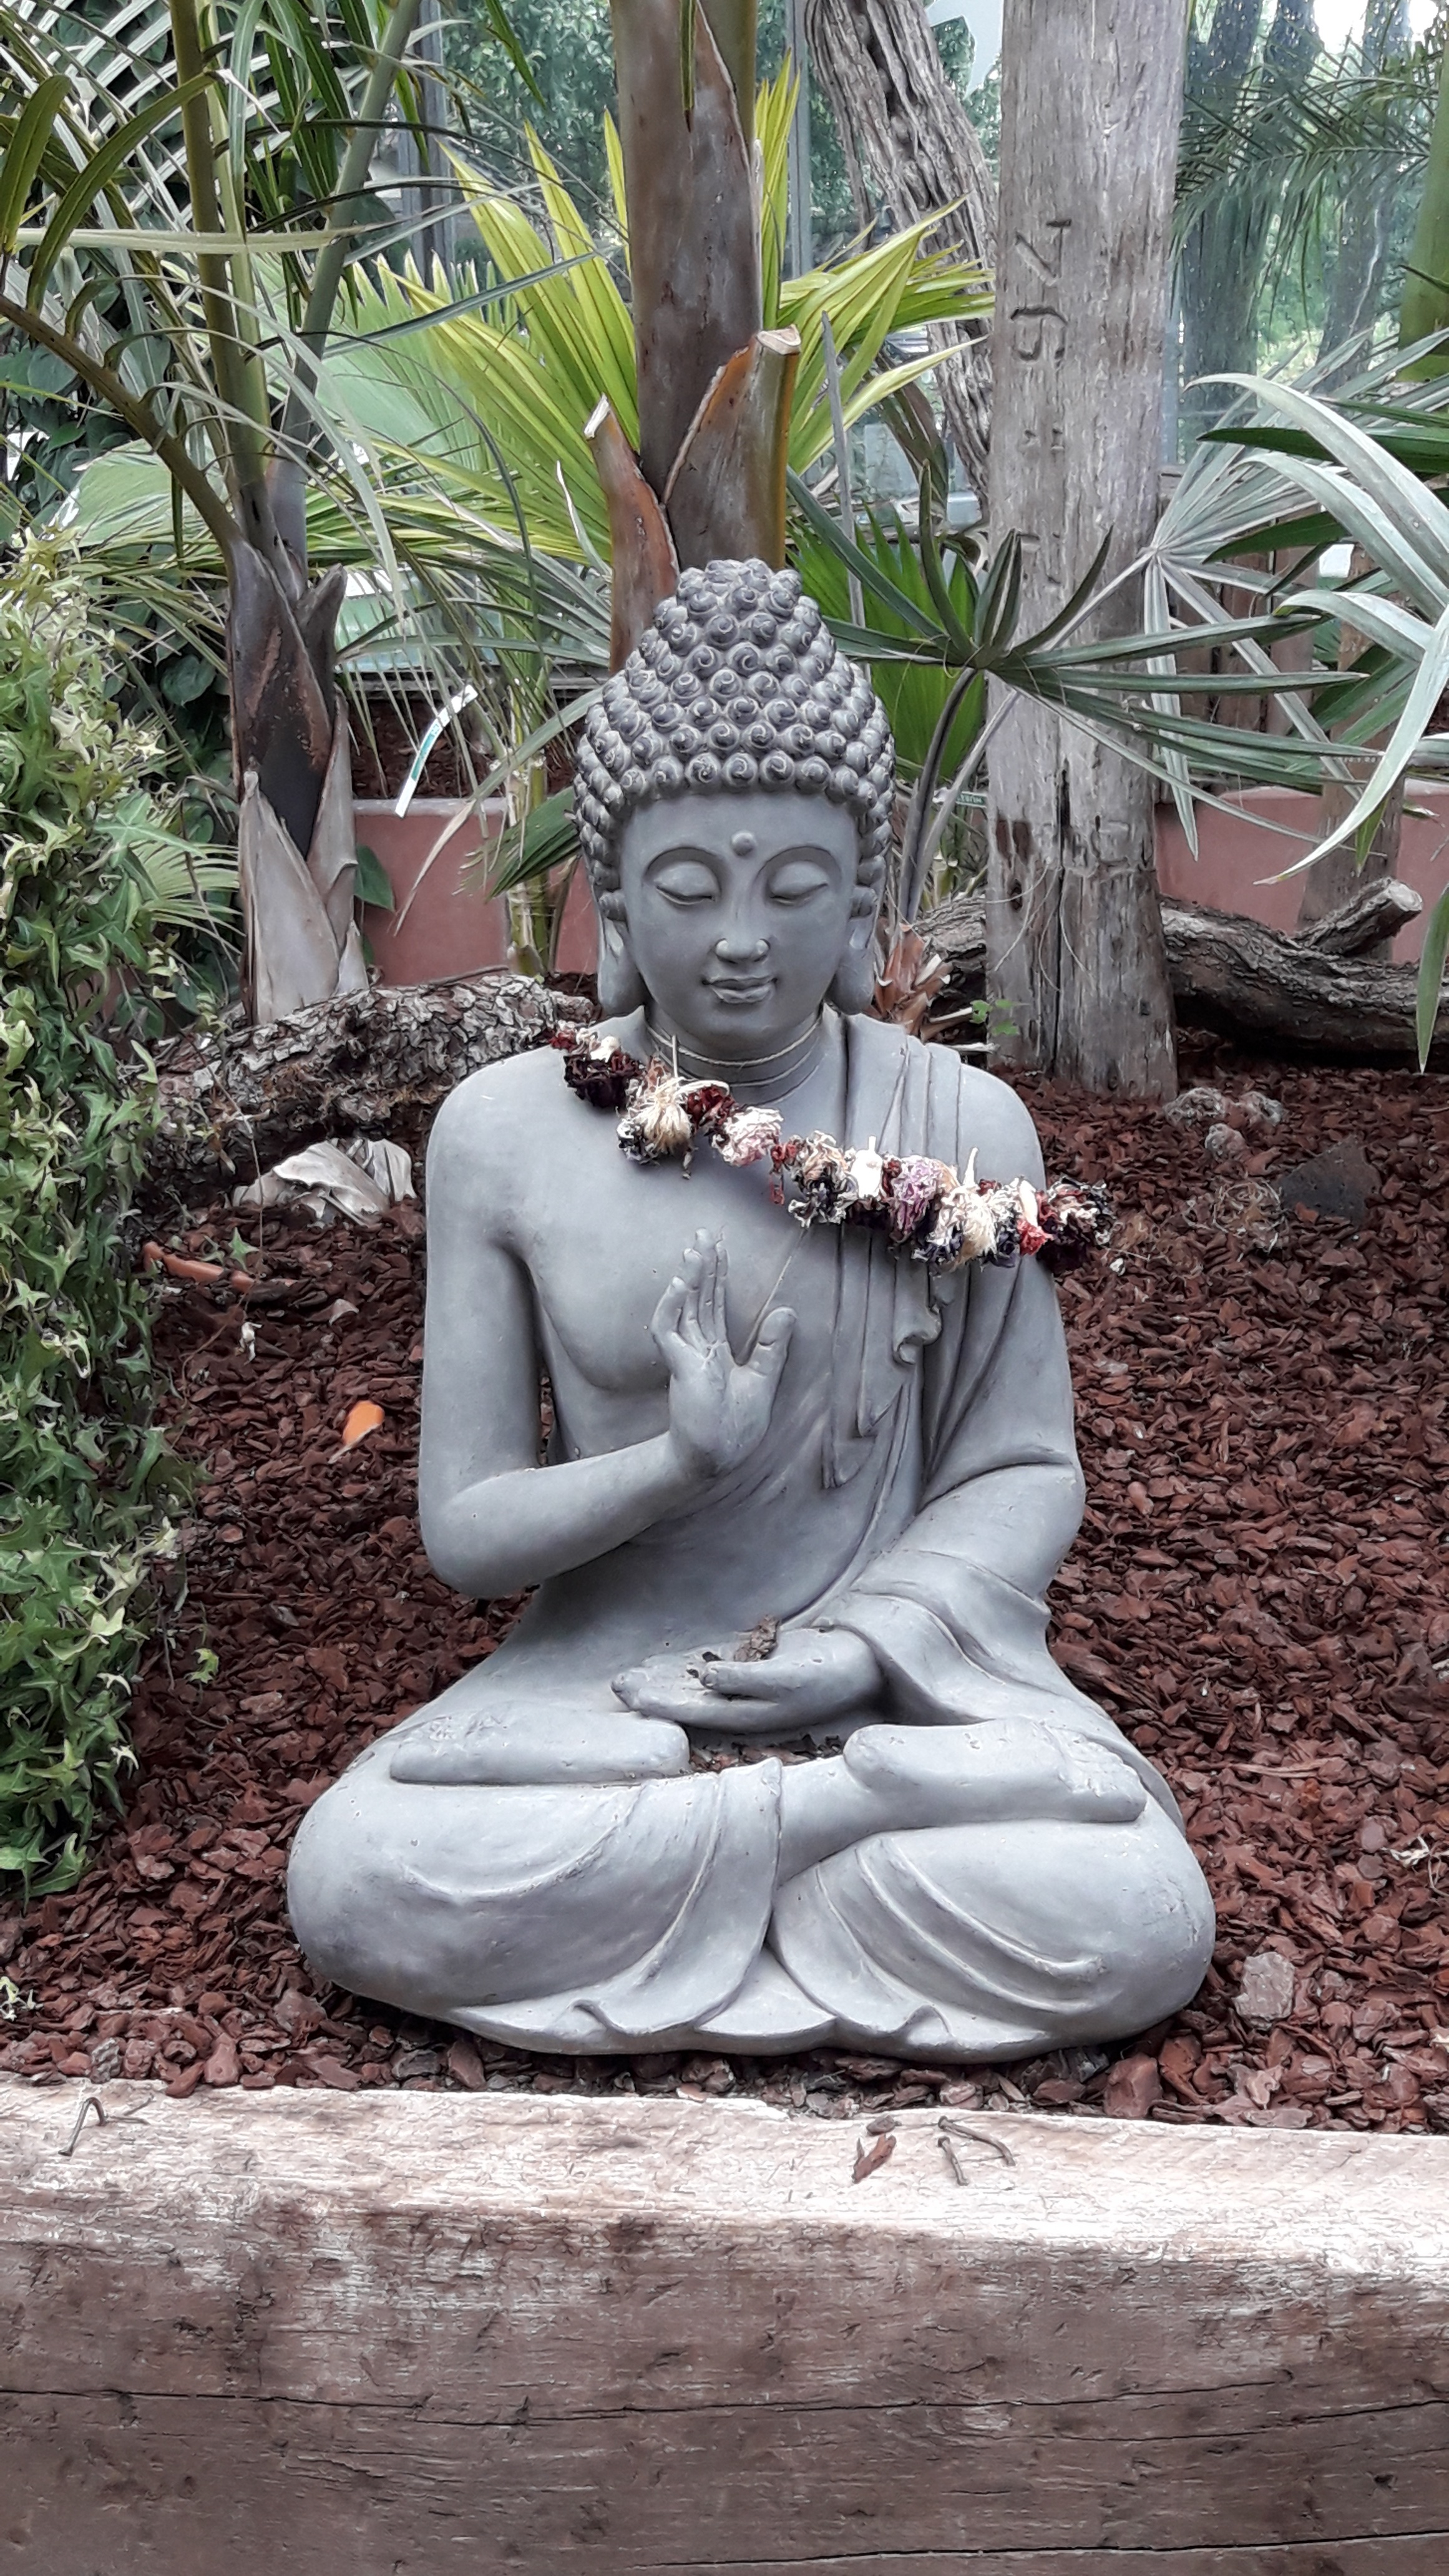
monument, statue, sitting, garden, sculpture, art, relaxation, figure, temple, buddha, carving, gautama buddha, human positions